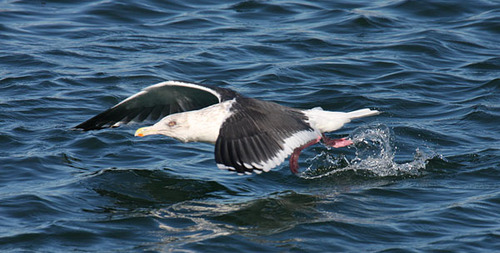
this bird has a white body and whings that are black along with a beak that is quite long with a yellow tip.
bird has black body feathers, white breast feather, and thick beaka medium sized bird that is mostly white with dark brown wings
this bird has a white body, black wings with white accents on the ends, and a long, curved bill.
this is a white bird with a yellow bill and black wingbars.
the bird has a white body, and black wings with a whitish and yellow beak and pink feet.
this bird has a yellow bill with white crown and black coverts.
this particular bird has a belly that is white with black secondariesa large white bird with black wings, red tarsus and yellow bill.
this bird has a yellow bill with white nape and pink feet.
Species: Slaty Backed Gull